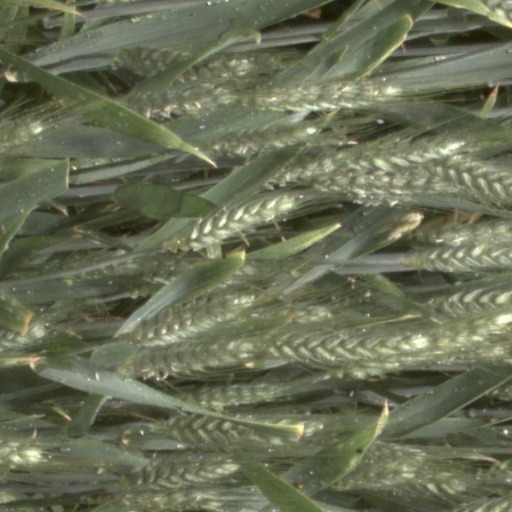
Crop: wheat